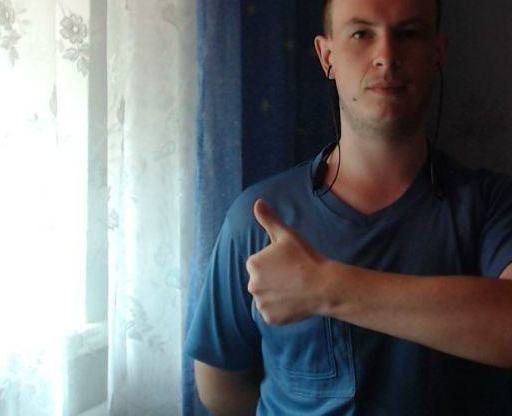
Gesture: like